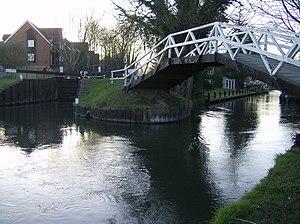
L’écluse de Greenham est une écluse sur le canal Kennet et Avon, située à Newbury, dans le Berkshire, en Angleterre.